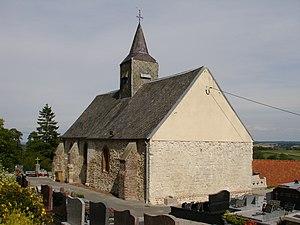
Église de Bainghen
Bainghen est une commune française située dans le département du Pas-de-Calais en région Hauts-de-France.